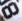
Number: 8